U.S. Route 17

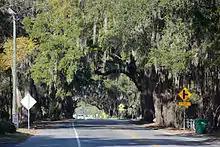
A canopy of oak trees over a section of US 17 in McIntosh County, Georgia

In Woodbine, US 17 crosses the Satilla River by way of the J. Edwin Godley Bridge. In Brunswick, the route traverses the South Brunswick River over the Sidney Lanier Bridge, then across the Altamaha River bridge between Glynn and McIntosh counties. At the South Carolina state line, US 17 crosses the Savannah River on the Talmadge Memorial Bridge.